Alyson Noël

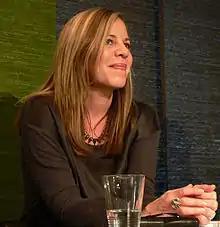
New York Times bestselling author

Alyson Noël (born December 3, 1965) is an American author from Orange County, California.